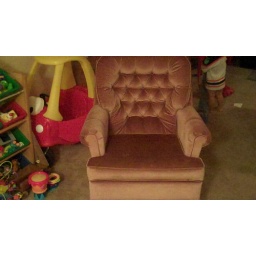
This is a swivvle chair in good condition just dont have room in my house for it anymore....